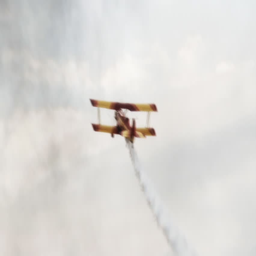
biplane executing stunts in the sky